Hayato Terahara

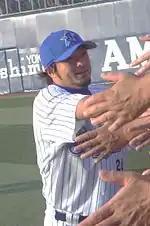
Terahara with the Yokohama BayStars.

On December 12, 2006, Terahara was traded to the Yokohama BayStars exchange to Hitoshi Tamura.